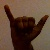
The image shows a hand gesture representing the letter 'Y' in Indian Sign Language.